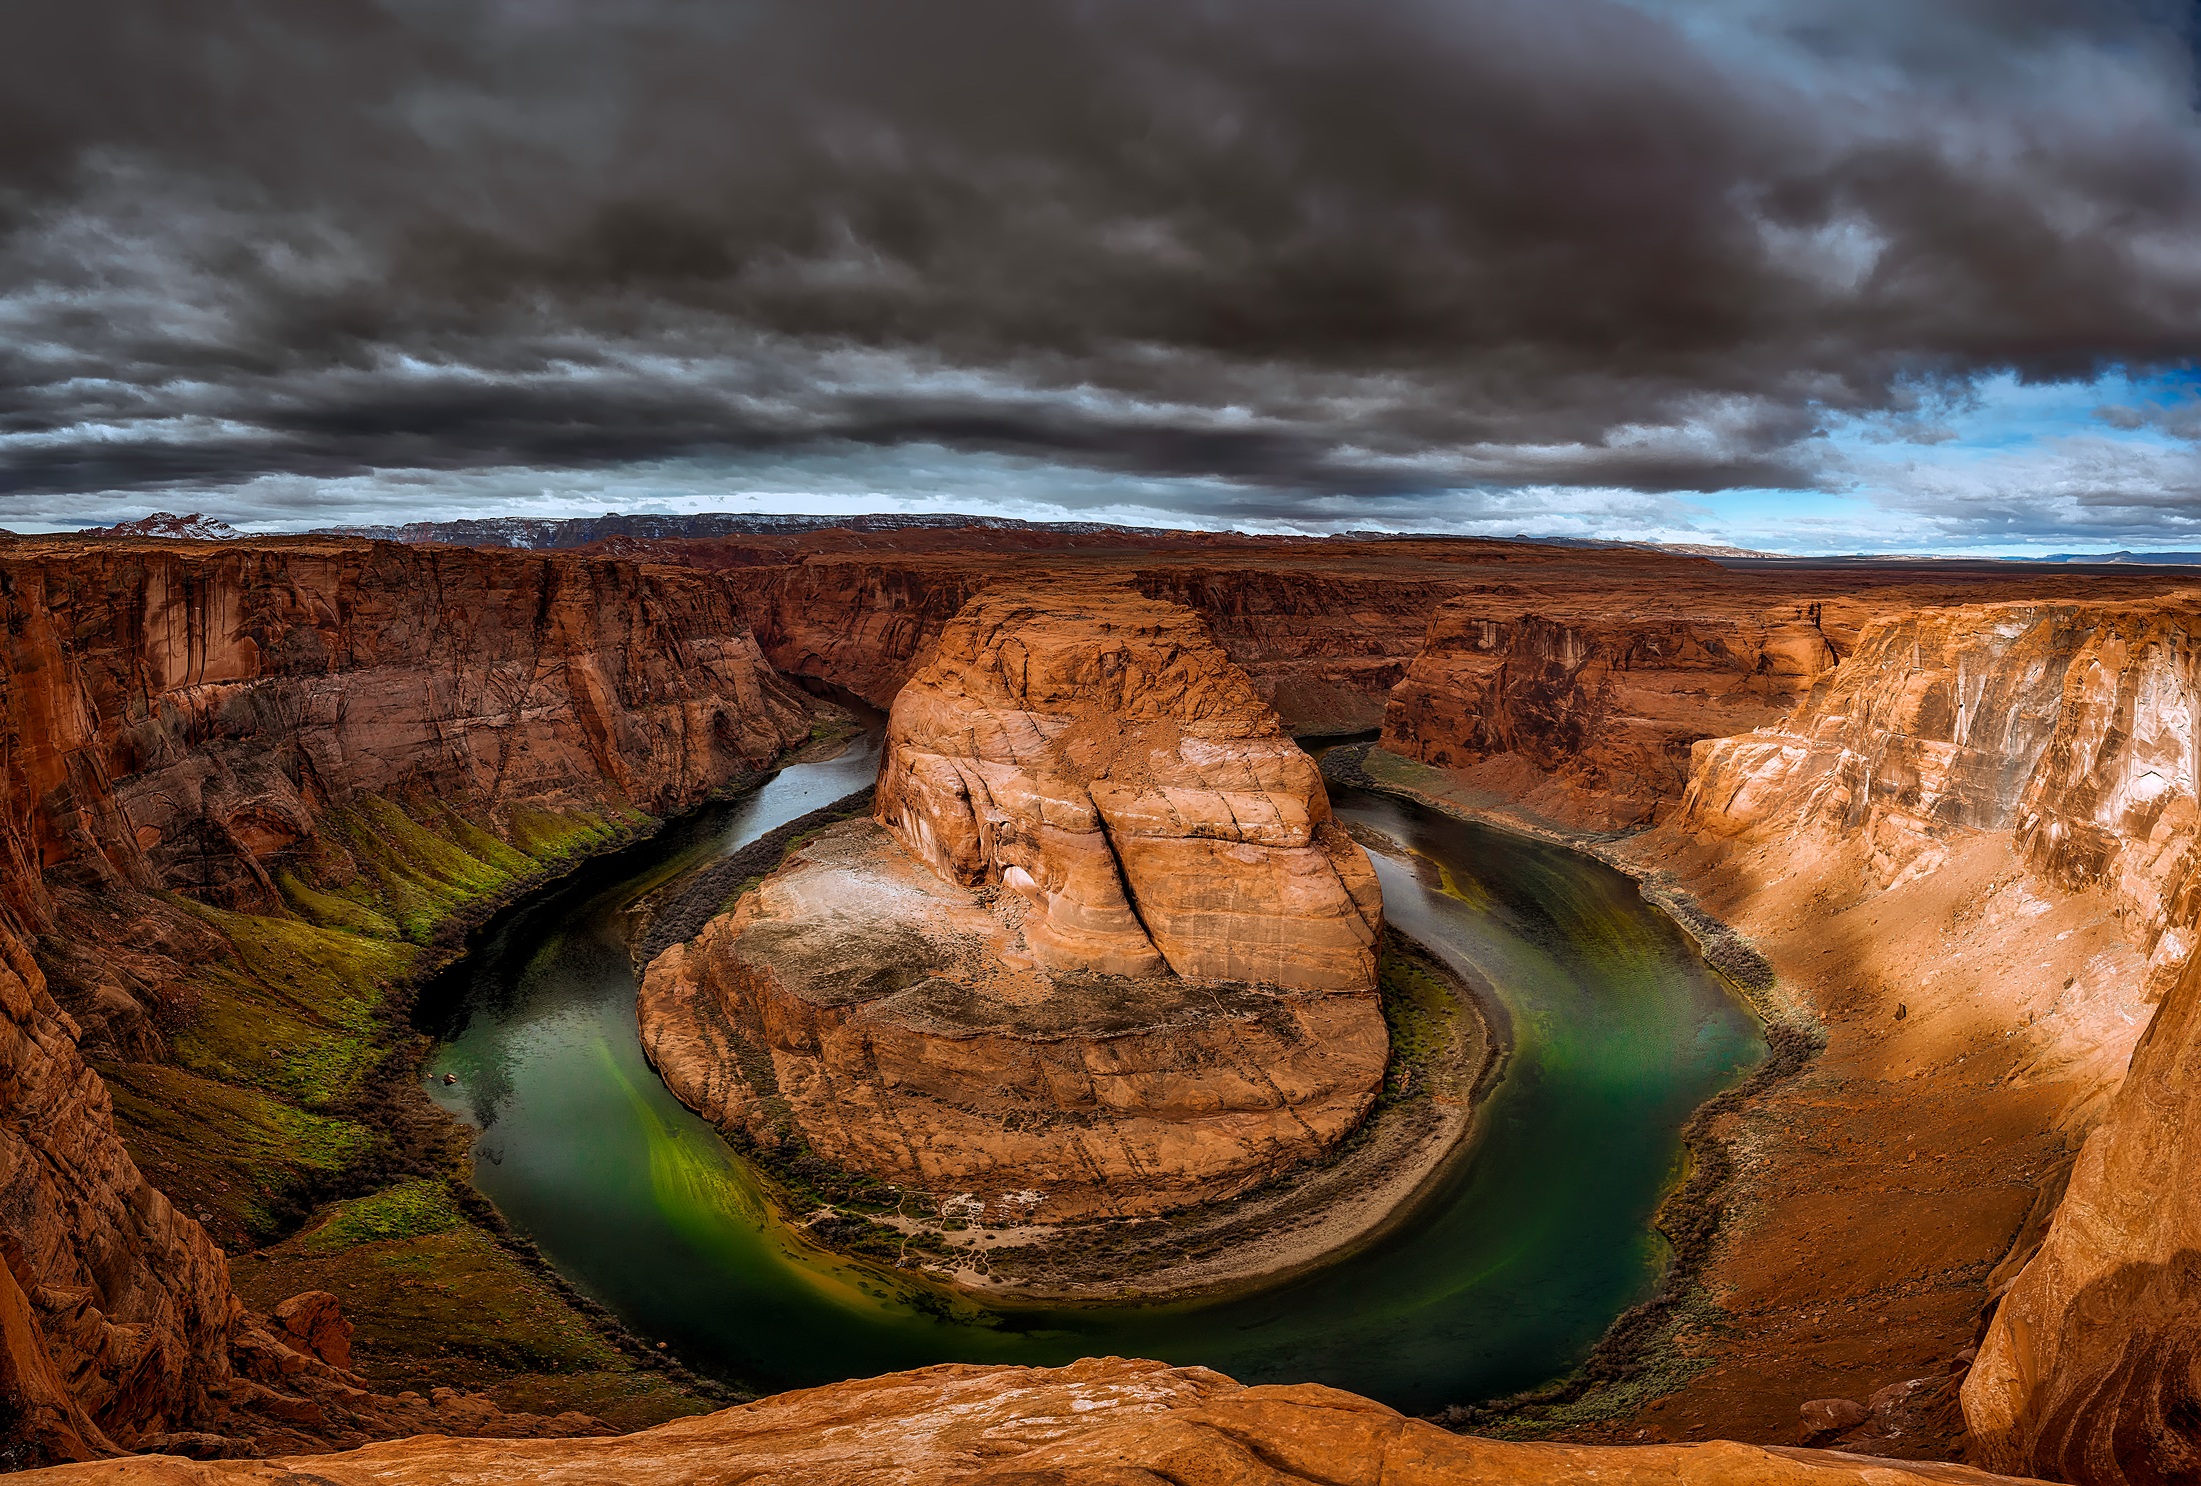
landscape, sea, coast, tree, water, nature, rock, sky, sunset, sunlight, desert, wave, country, vacation, reflection, scenic, holiday, landmark, tourism, terrain, arizona, outdoors, hdr, clouds, geology, mountains, plateau, horseshoe bend, water feature, destinations, glen canyon, powell lake